Colloid nodule

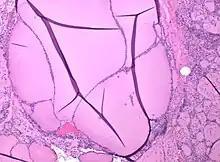
Histopathology of a colloid nodule of the thyroid, showing dilated thyroid follicles. There is some reactive fibrosis (at right) but no consistent capsule.

Colloid nodules, also known as adenomatous nodules or colloid nodular goiter are benign, noncancerous enlargement of thyroid tissue. Although they may grow large, and there may be more than one, they are not malignant and they will not spread beyond the thyroid gland. Colloid nodules are the most common kind of thyroid nodule.